Marcia gens

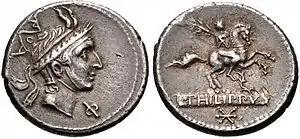

The Marcii were relatively conservative with respect to praenomina, with only three names accounting for most of the Marcii of the Republic. The main branches of the family used "Lucius" with either "Gaius" or "Quintus", but not generally both. Other names, among them "Gnaeus", "Publius", and "Marcus", appear only occasionally. Most praenomina of the Marcii were common, but history records one person called "Septimus" Marcius, which if correct represents an example of a rare Latin praenomen—although it is possible that in this instance, "Septimus" should be regarded as a surname.